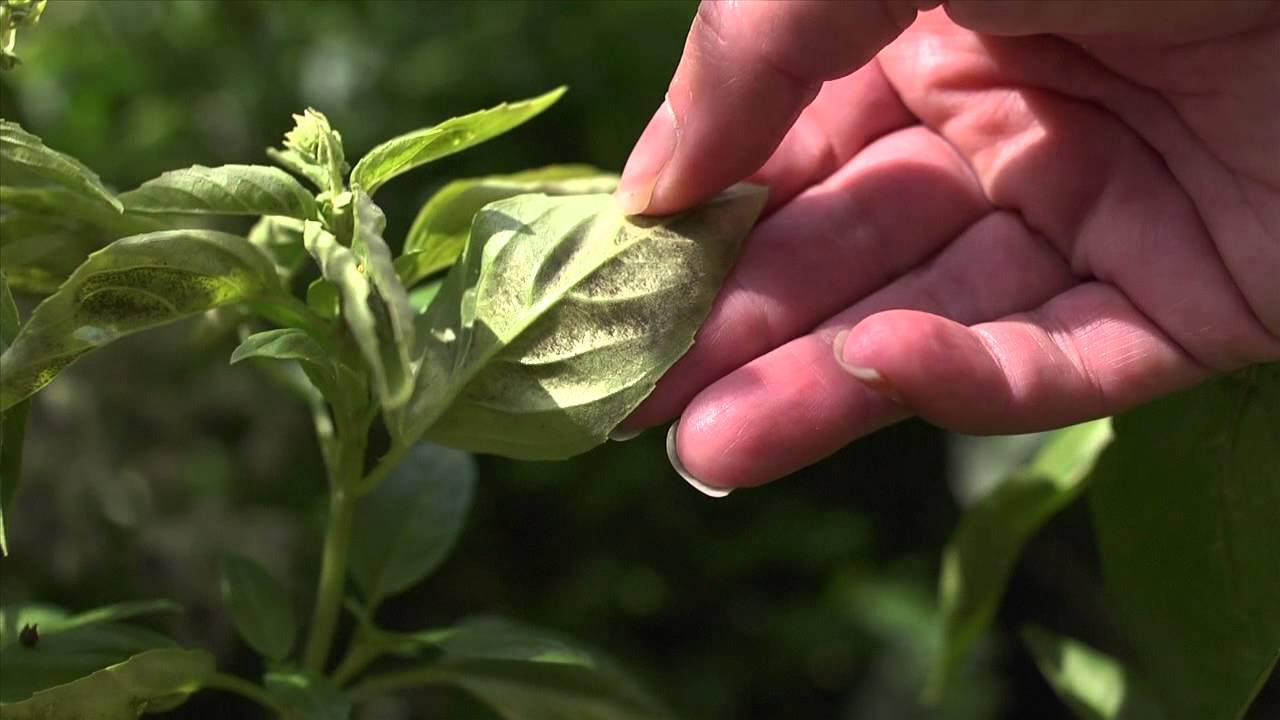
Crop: unknown
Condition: basil_basil_downy_mildew